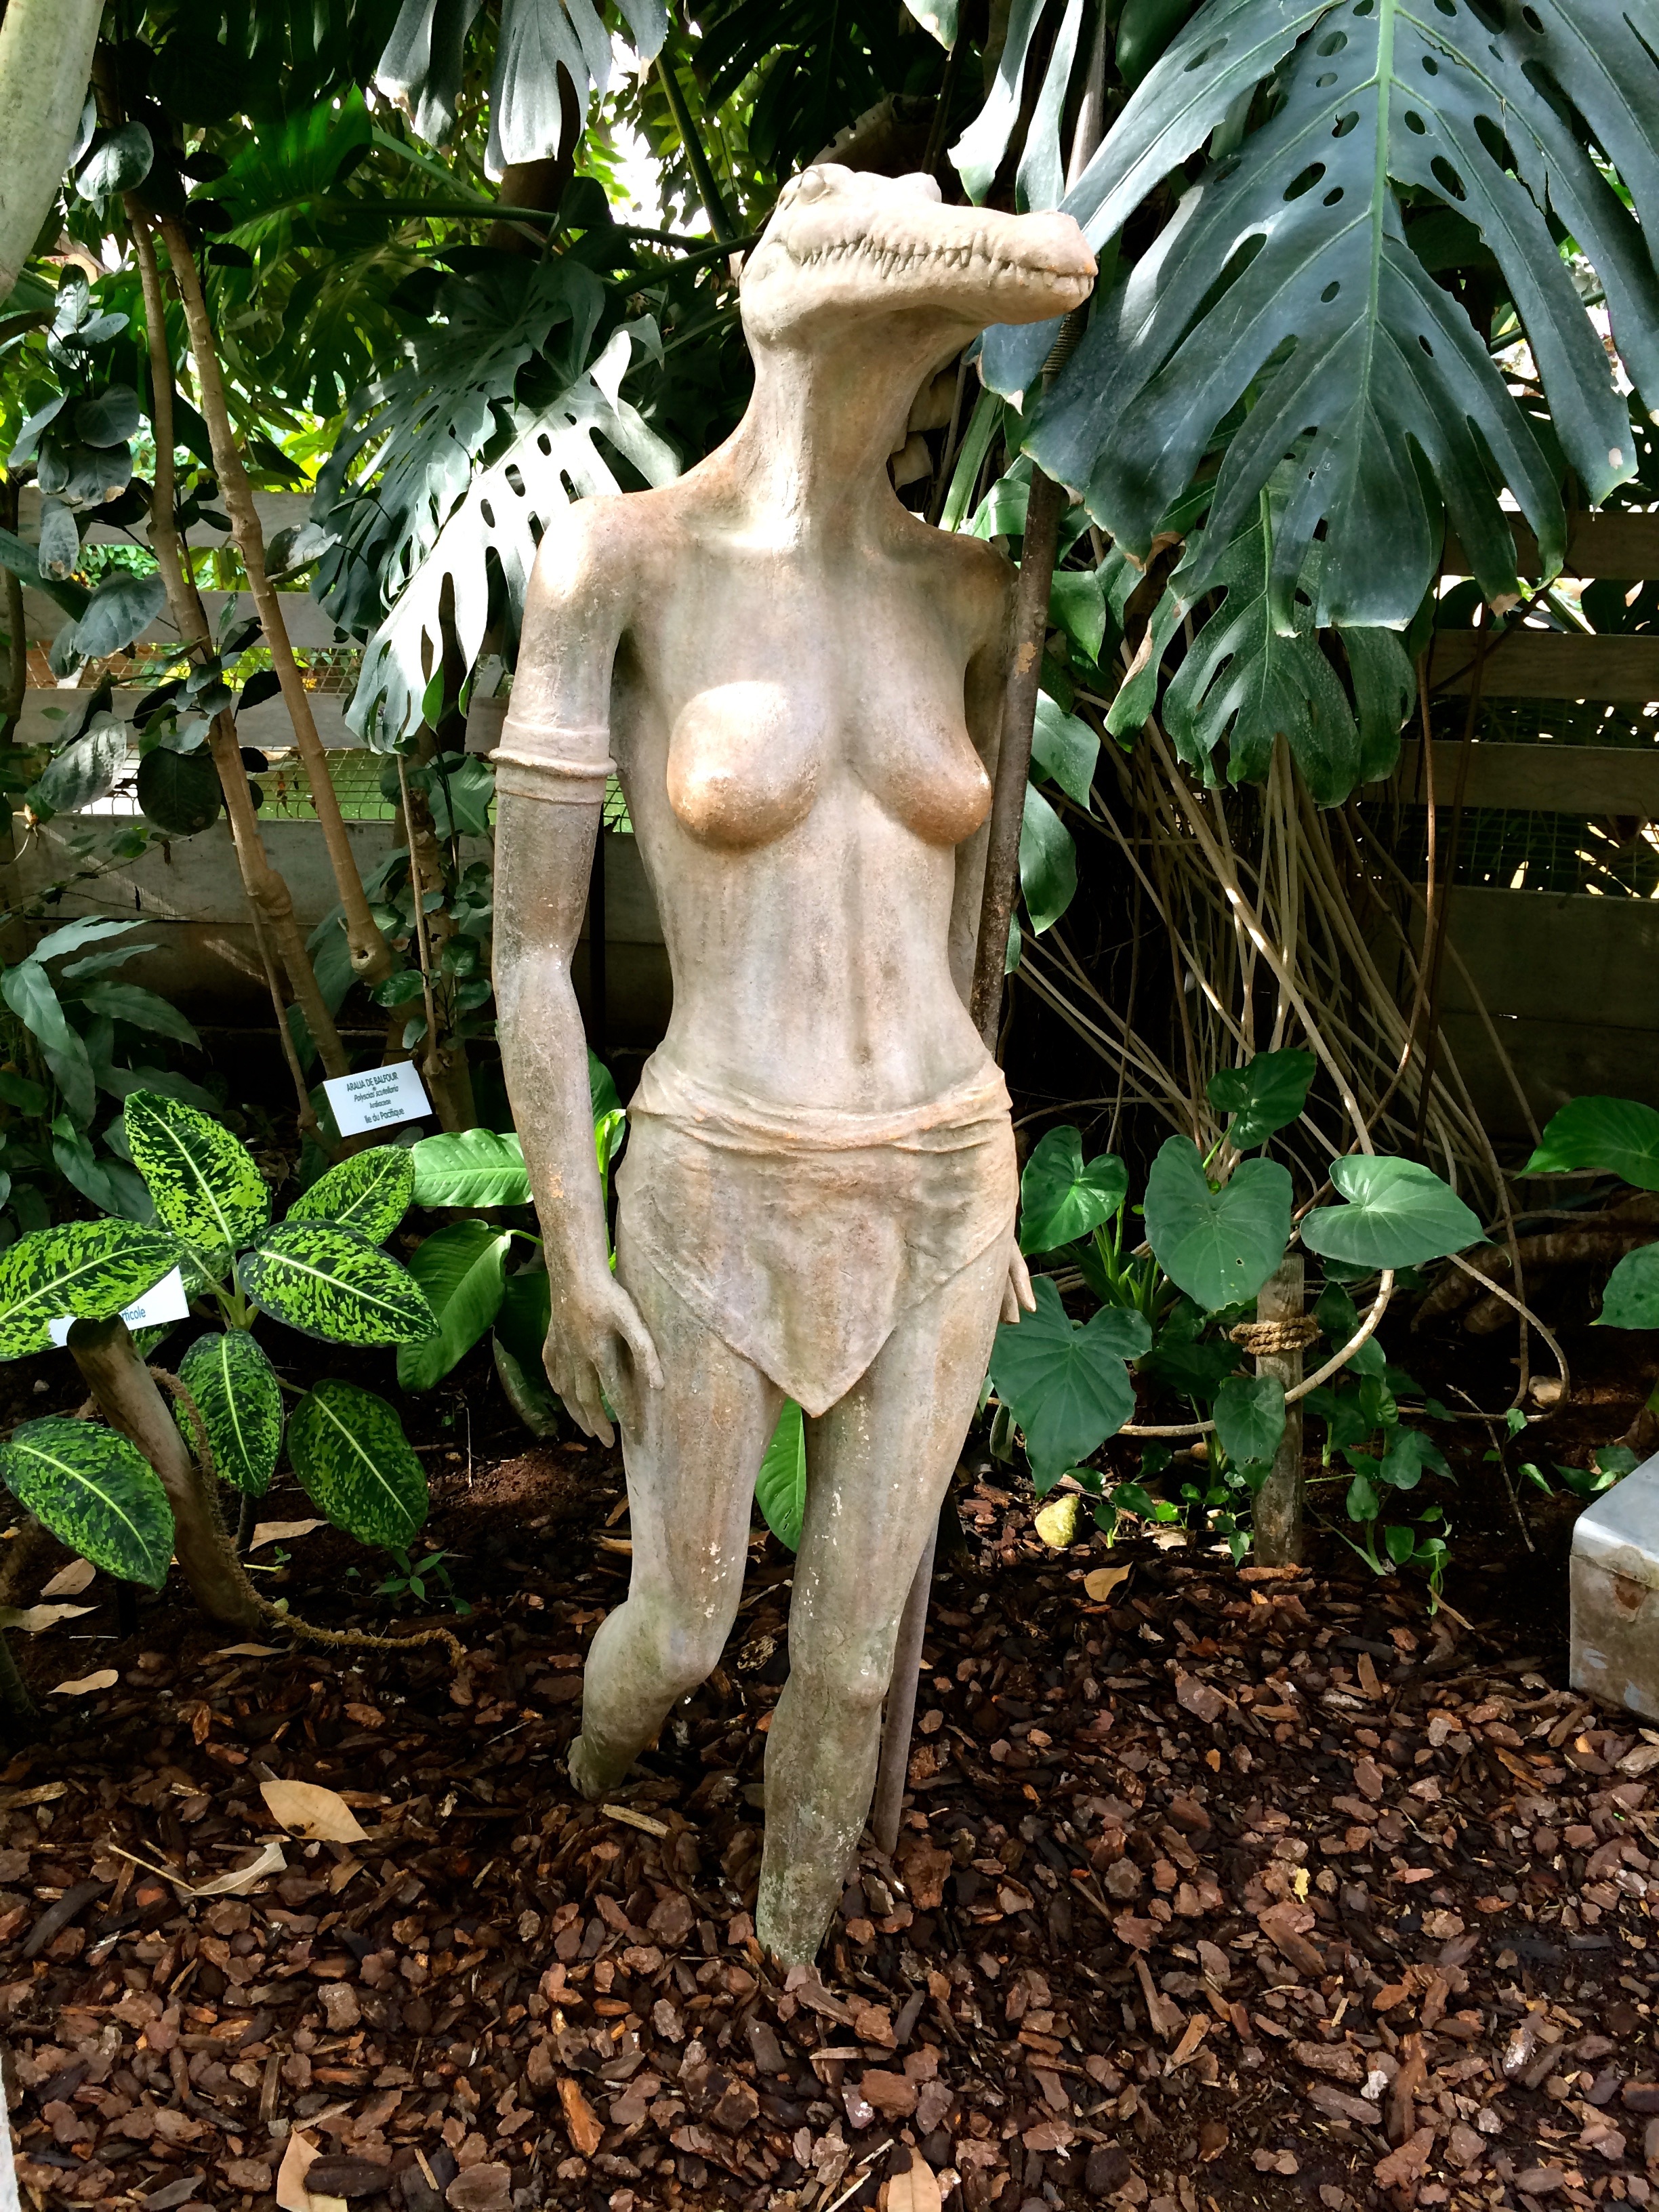
tree, nature, forest, plant, leaf, flower, monument, statue, green, jungle, botany, garden, flora, sculpture, art, temple, rainforest, carving, arecales